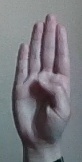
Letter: kaaf